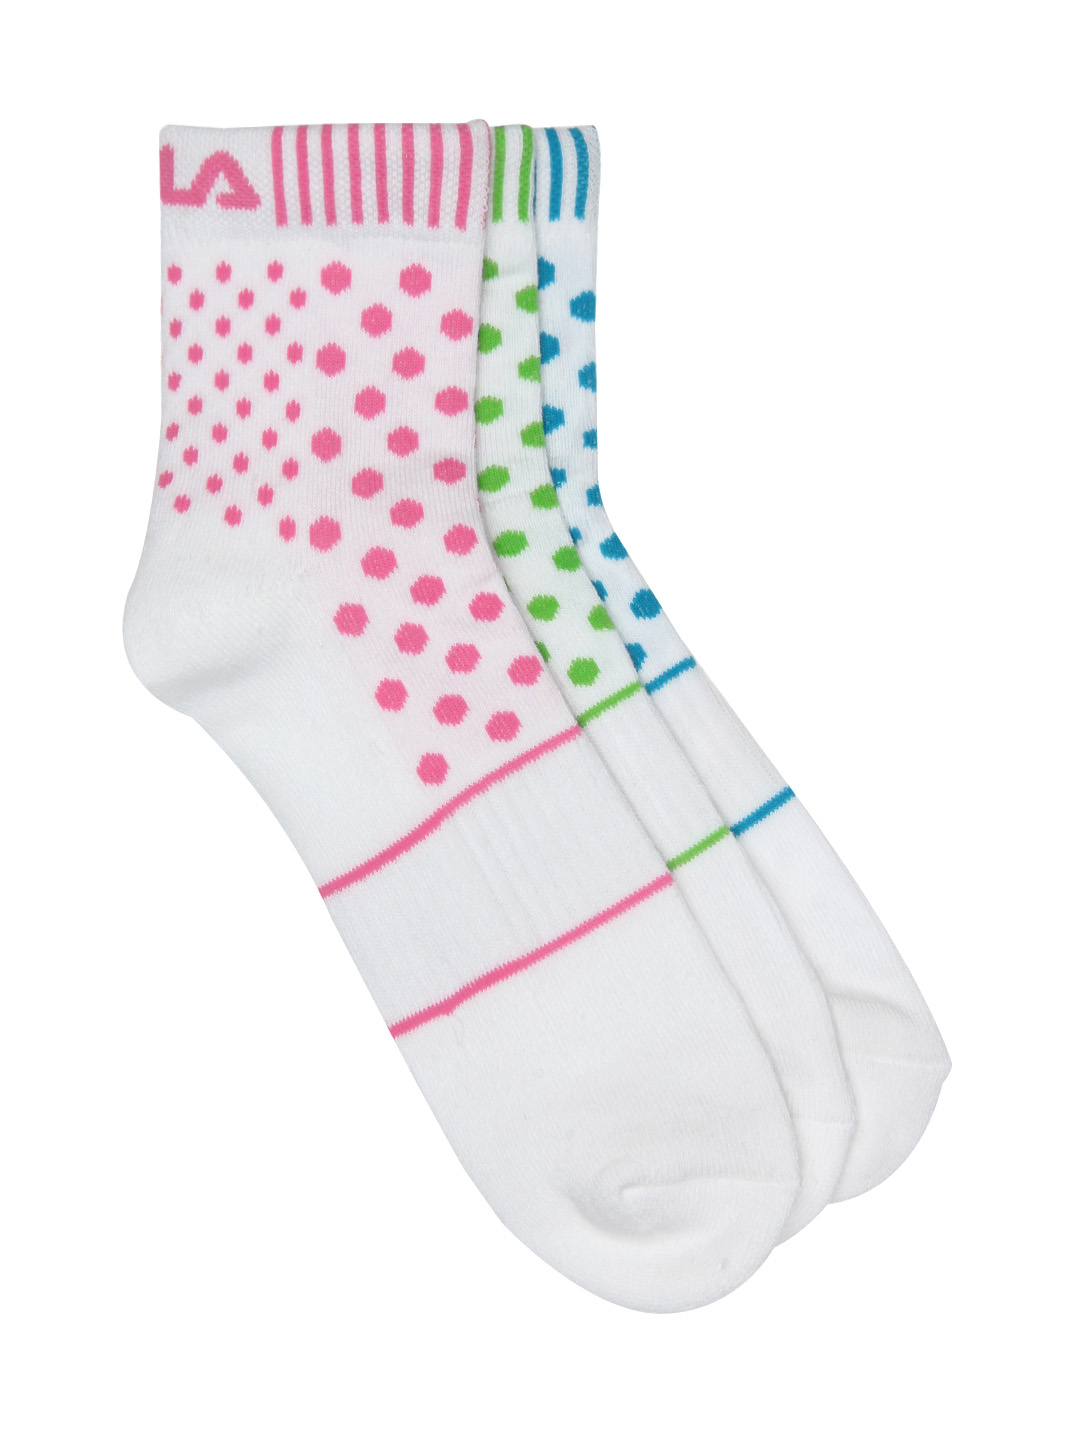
Fila Women Pack Of 3 White Socks
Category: Accessories / Socks / Socks
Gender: Women
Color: White
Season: Summer 2013
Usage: Sports